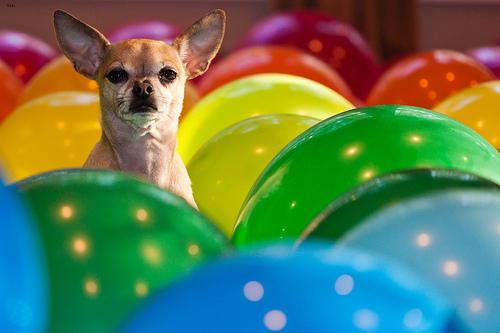
Breed: chihuahua